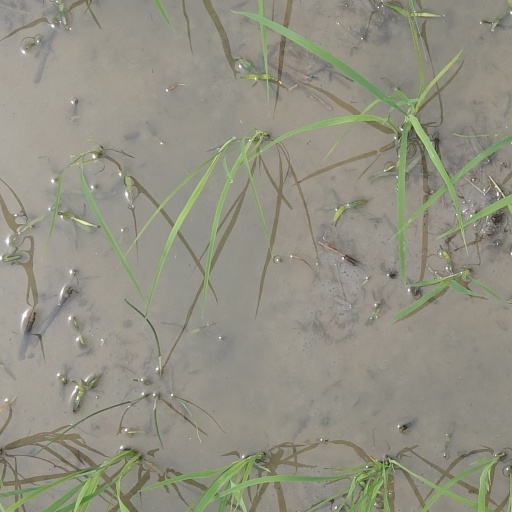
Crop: rice